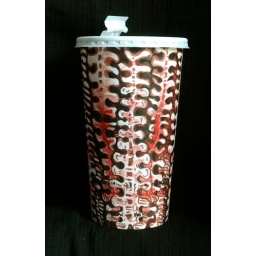
Cup of the Day #13Bones Cup by Gwyneth LeechIndia ink and white-out pen on white paper coffee cup, 2010